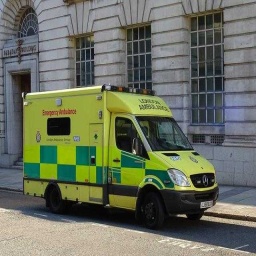
Label: ambulance